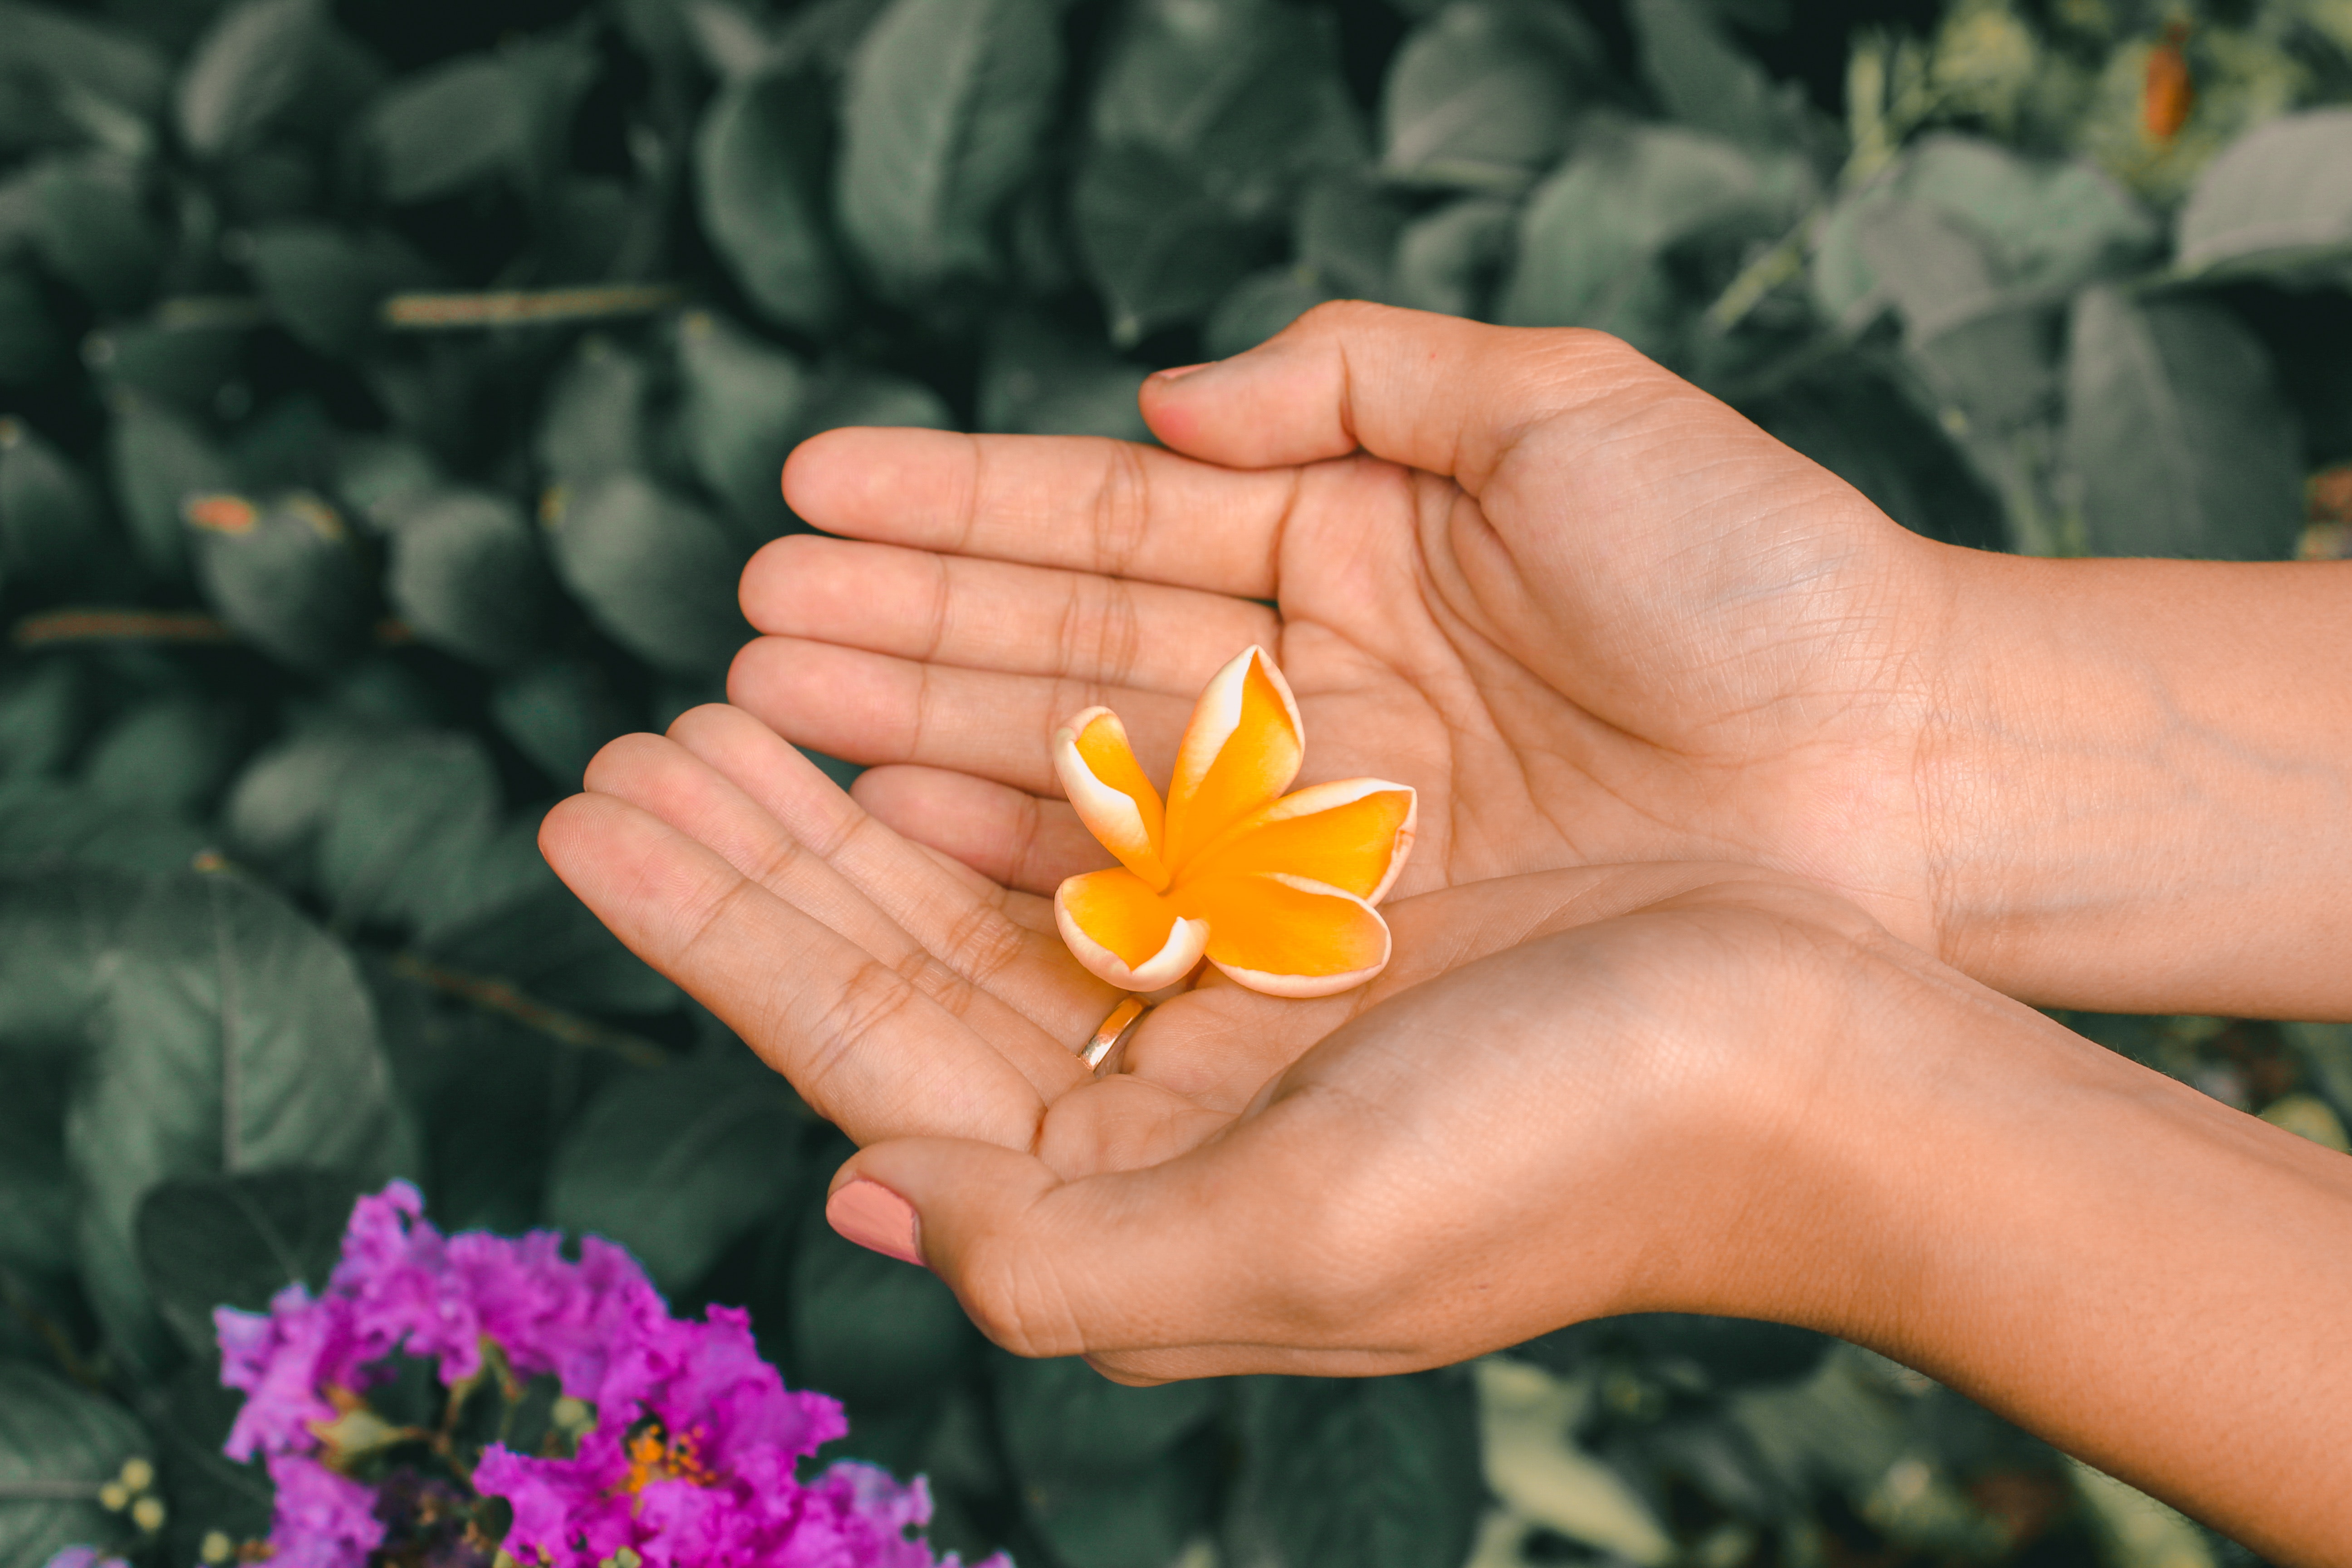
hand, finger, flower, petal, yellow, plant, nail, spring, botany, gesture, thumb, wildflower, herbaceous plant, flowering plant, wood sorrel family, crocus, evening primrose family, perennial plant